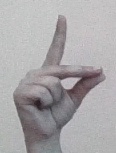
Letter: ta